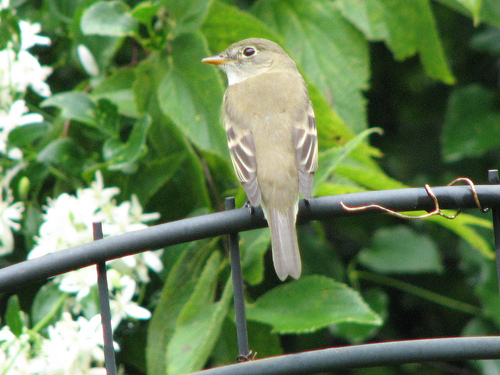
this is small yellow-brown bird with gray and yellow wings; it has a tiny orange bill.
the bird is medium-sized and has a cream colored chest with an orange beak and a wide black eye.
a small bird with a light brown body and brown and beige wings.
this small bird has an orange bill with grey wings and tail, and light brown body.
this small bird has an off white body and grey wings
this bird is yellow with black and has a very short beak.
this is a light gray bird with a white throat and a yellow pointed beak.
small bird with a small yellow bill, it is olive- brown on its back and crown, its wings are blackish colored with cream colored wingbars.
small light brown bird sitting on a metal bench bar looking to the side.
this is a small brown bird, with a pointed bill.
Species: Least Flycatcher